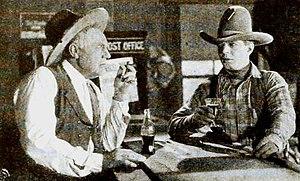
The Bearcat est un film américain réalisé par Edward Sedgwick et sorti en 1922.